Reeve (England)

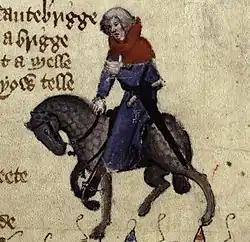
Oswald the Reeve in "The Reeve's Tale" by Geoffrey Chaucer

There is an exceptional literary portrait of a reeve in the second half of the 14th century. The reeve is one of the pilgrims who are making their way to Canterbury in Chaucer's "The Canterbury Tales", and the Prologue paints a vivid picture of this man, who had originally been a carpenter but has served as reeve of a manor for many years and had grown old in service. "The Reeve's Tale" is the third story in "The Canterbury Tales", in which Chaucer describes a highly efficient servant, impossible for any man to deceive or outwit, never in debt and knowing exactly how much the manor should produce. It is an early picture of a completely reliable accountant, rather a cold individual but indispensable.